Edward E. Willard

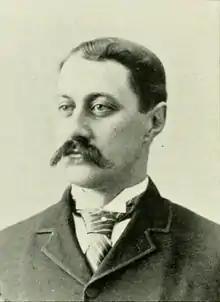

Edward Elsworth Willard (September 25, 1862 – January 11, 1929) was an American politician who served as Mayor of Chelsea, Massachusetts.